George Briggs (sealer)

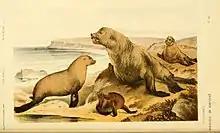
Depiction of brown fur seals, 1883

In the course of his narrative, Kelly frequently refers to a sealer of the name of George Briggs, originally from Bedfordshire, England. George Briggs was one of Kelly's shipmen during the circumnavigation. Kelly states that Briggs could speak the language of the North-East Coast tribes fluently. He was an able man, who in 1816 had two native women, one a daughter of the chief Lamanbunganah, and five mixed race children.